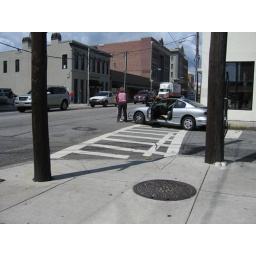
A few seconds earlier the girl on the bike was the girl under the bike, on the ground.